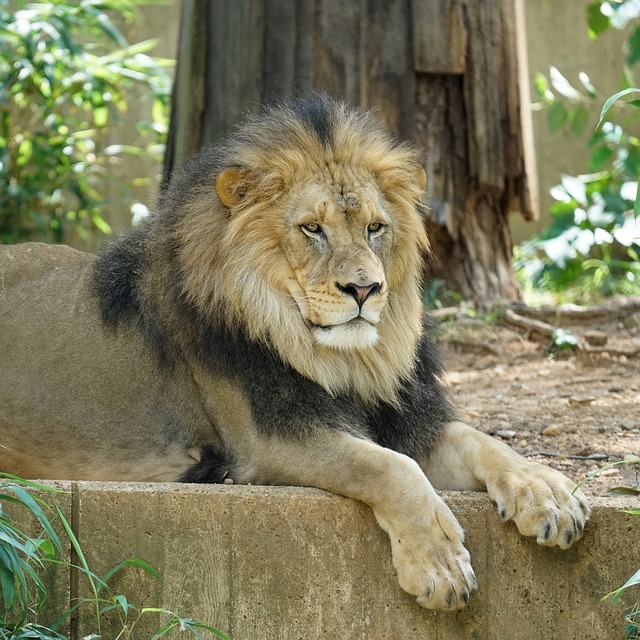
Label: cat